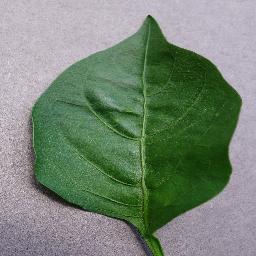
Label: Pepper,_bell___healthy